Sky position (RA, Dec in degrees): 226.154, 1.806
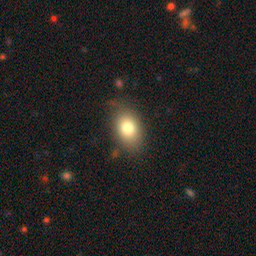
Galaxy morphology: In-between Round Smooth Galaxies